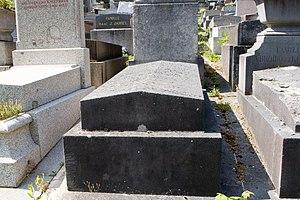
Lucas Grimberg dit Lucas Gridoux, né le 16 avril 1896 à Hertsa et mort le 19 avril 1952 dans le XIIIᵉ arrondissement de Paris, est un acteur français de théâtre et de cinéma.